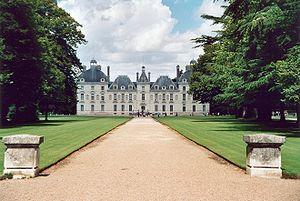
France
Le château de Cheverny est un château de la Loire français situé en Sologne, sur la commune de Cheverny, dans le département de Loir-et-Cher et la région Centre-Val de Loire. C'est l'un des châteaux de la Loire les plus fréquentés avec ceux de Blois et de Chambord, tout proches.
Les Bijoux de la Castafiore est le vingt-et-unième album de la série de bande dessinée Les Aventures de Tintin, créée par Hergé, scénariste et dessinateur belge. L’histoire a été prépubliée dans Le Journal de Tintin du 4 juillet 1961 au 13 septembre 1962, puis publiée en album par les éditions Casterman en 1963.
Auguste-Jean Germain de Montforton, est un homme politique français du Premier Empire et de la seconde Restauration.